Kakuban

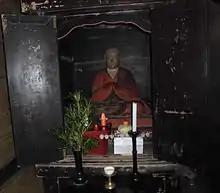
Kakuban sculpture (Mitsugon-dō), Oku-no-in, Kōya-san

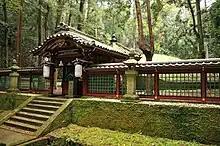
Mausoleum of Kakuban in Negoro-ji

Kakuban (覚鑁/覺鑁; 1095–1143), known posthumously as "Kōgyō-Daishi" (興教大師) was a priest of the Shingon sect of Buddhism in Japan and credited as a reformer, though his efforts also led to a schism between and . Kakuban is also famous for his introduction of the "esoteric "nembutsu"".